Rain and Snow

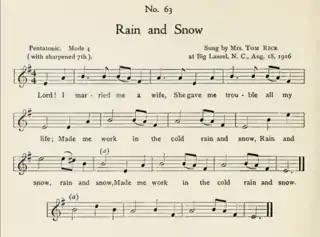
"Rain and Snow" as collected by Olive Dame Campbell and Cecil Sharp, 1917.

"Rain and Snow", also known as "Cold Rain and Snow" (Roud 3634), is an American folksong and in some variants a murder ballad. The song first appeared in print in Olive Dame Campbell and Cecil Sharp's 1917 compilation "English Folk Songs from the Southern Appalachians", which relates that it was collected from Mrs. Tom Rice in Big Laurel, North Carolina in 1916.